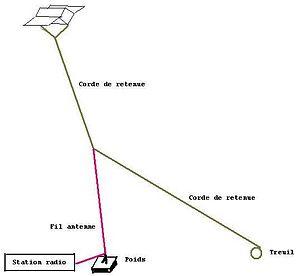
Cerf-volant porte antenne pour les radiocommunications.
Dès le début du XXᵉ siècle. Le Cerf-volant porte antenne était l'un des premiers dispositifs capables d'élever une antenne radioélectrique pour la réception des ondes radioélectriques des basses fréquences et moyennes fréquences.
L’antenne long-fil ou l’antenne simple fil est dédiée à la réception radioélectrique et à l'émission radioélectrique dans le spectre des radiofréquences par les avions moyens courriers et longs courriers, par des navires en mer, par des radioamateurs, par des stations radioélectriques temporaires ou d'urgence, de catastrophe et des professionnels.